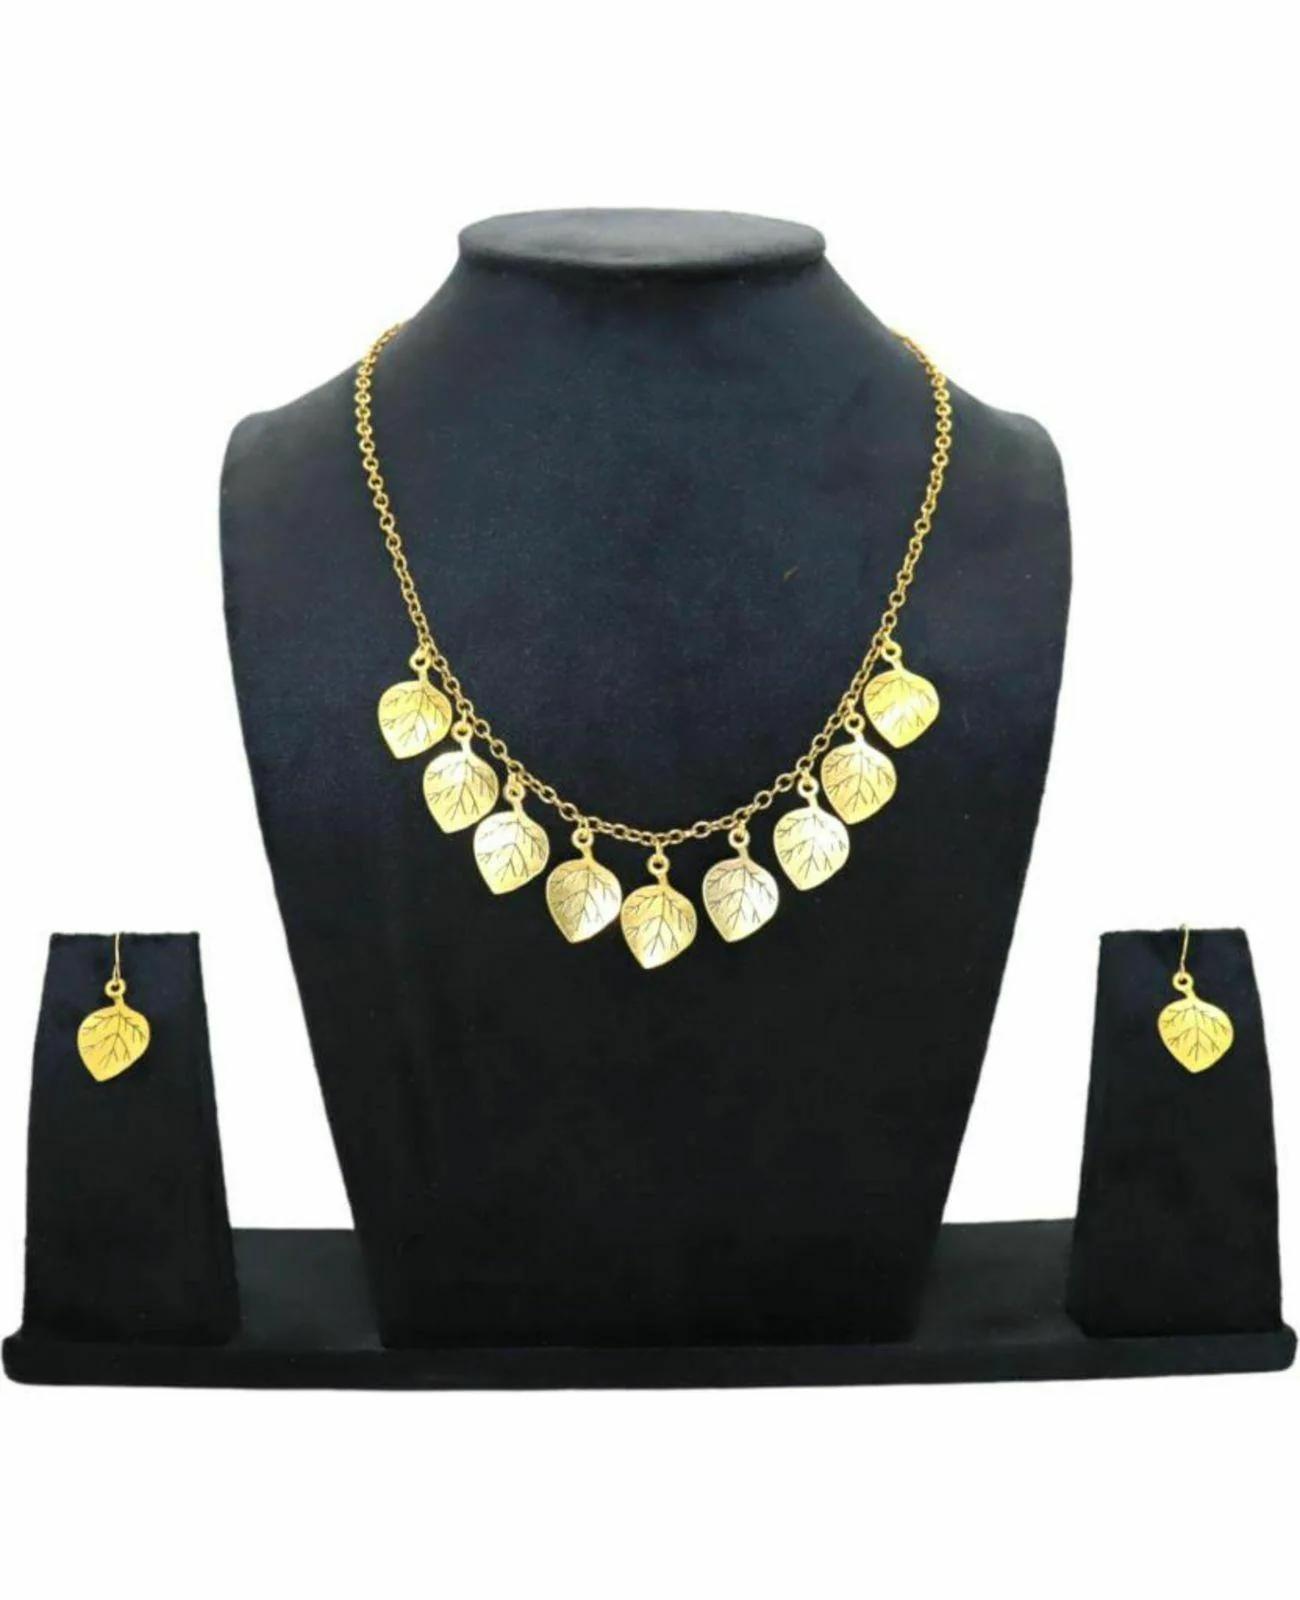
Jn Handicraft Alloy Copper-Plated Pink Jewel Set For Women And Girls
Type: Necklaces
Brand: JN HANDICRAFT
Price: Rs. 170
 Women love jewellery, specially traditional jewellery adore a women. They wear it on different occasion. They have special importance on ring ceremony, wedding and festive time. They can also wear it on regular basics. Make your moment memorable with this range. This jewel set features a unique one of a kind traditional embellish with antic finish.
Features: Color- pink,Material- alloy
Included: Set of 1 x Necklace 1 x Chain Pair of 1 Earring Set